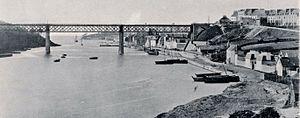
Le viaduc de Douarnenez au-dessus de la rivière de Pouldavid (actuel Port-Rhu) vers 1900 (il met en communication Douarnenez avec Tréboul et sa gare)
Douarnenez [dwaʁnəne] est une commune française, située dans le département du Finistère en région Bretagne.
Tréboul est une ancienne commune du Finistère créée en 1880 et une station balnéaire du littoral atlantique qui a été rattachée à Douarnenez par un arrêté préfectoral du 14 juin 1945 en même temps que les anciennes communes de Ploaré et Pouldavid. Ainsi, Tréboul est aujourd'hui considéré comme un quartier de Douarnenez.